The Post-Modern Prometheus

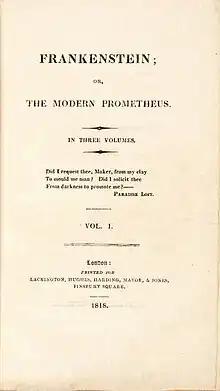
The title page for the original pressing of "Frankenstein".

Going into the fifth season of "The X-Files", series creator Chris Carter noted, "we knew we were going to be hitting these very dramatic marks which were the mythology episodes, and we wanted to lighten, or leaven, the season with quirky episodes." Carter wanted to write a "Frankenstein"-inspired episode, but found it difficult to reconcile Mary Shelley's unbelievable tale with the style of the show. To achieve his vision, he wrote a script that blurred the real world with the "X-Files" reality and that had a distinct fantasy element. Carter combined elements of the original story with fairy tales and elements of folk tales.